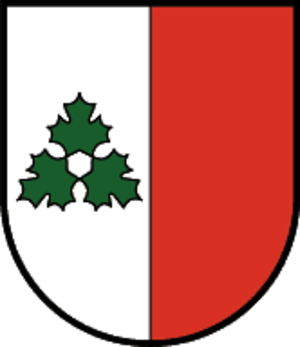
Nassereith est une commune autrichienne du district d'Imst dans le Tyrol.